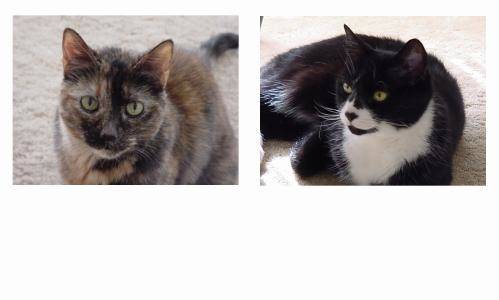
Label: cat